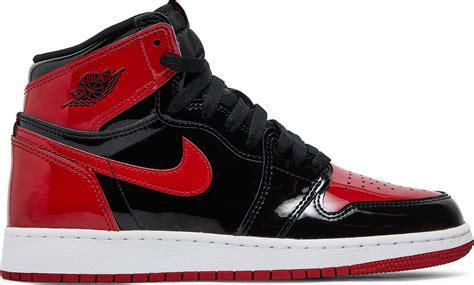
Brand: Jordan
Model: 1 Retro OG